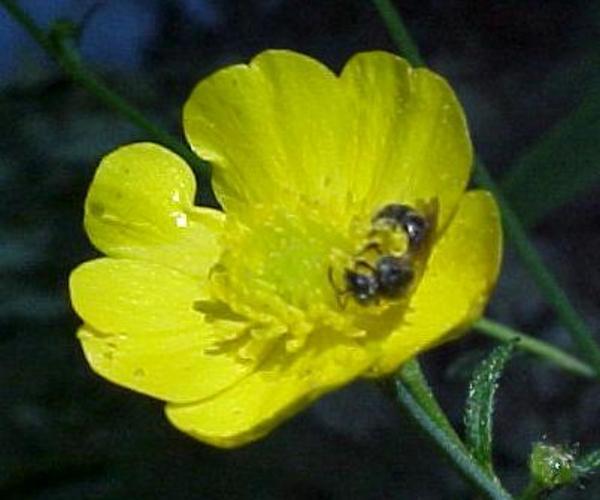
Label: buttercup